Jeeves in the Springtime

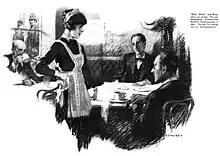
1921 "Cosmopolitan" illustration by T. D. Skidmore

The story was illustrated by A. Wallis Mills in "The Strand Magazine", and by T. D. Skidmore in "Cosmopolitan". Separated into two parts, the story was included in the 1932 collection "Nothing But Wodehouse".